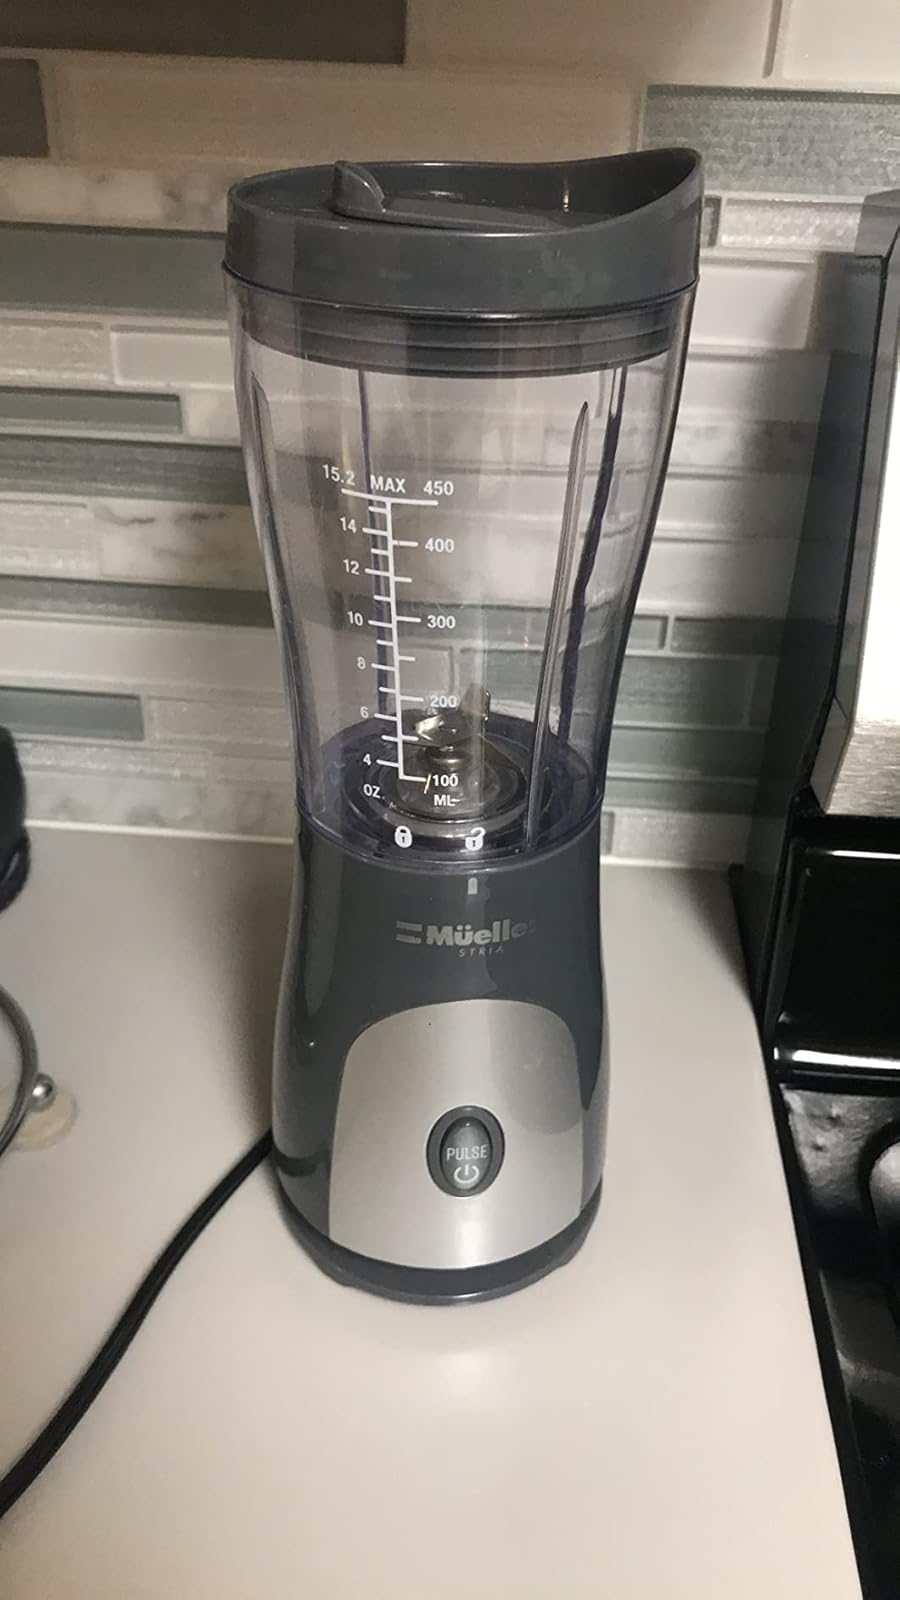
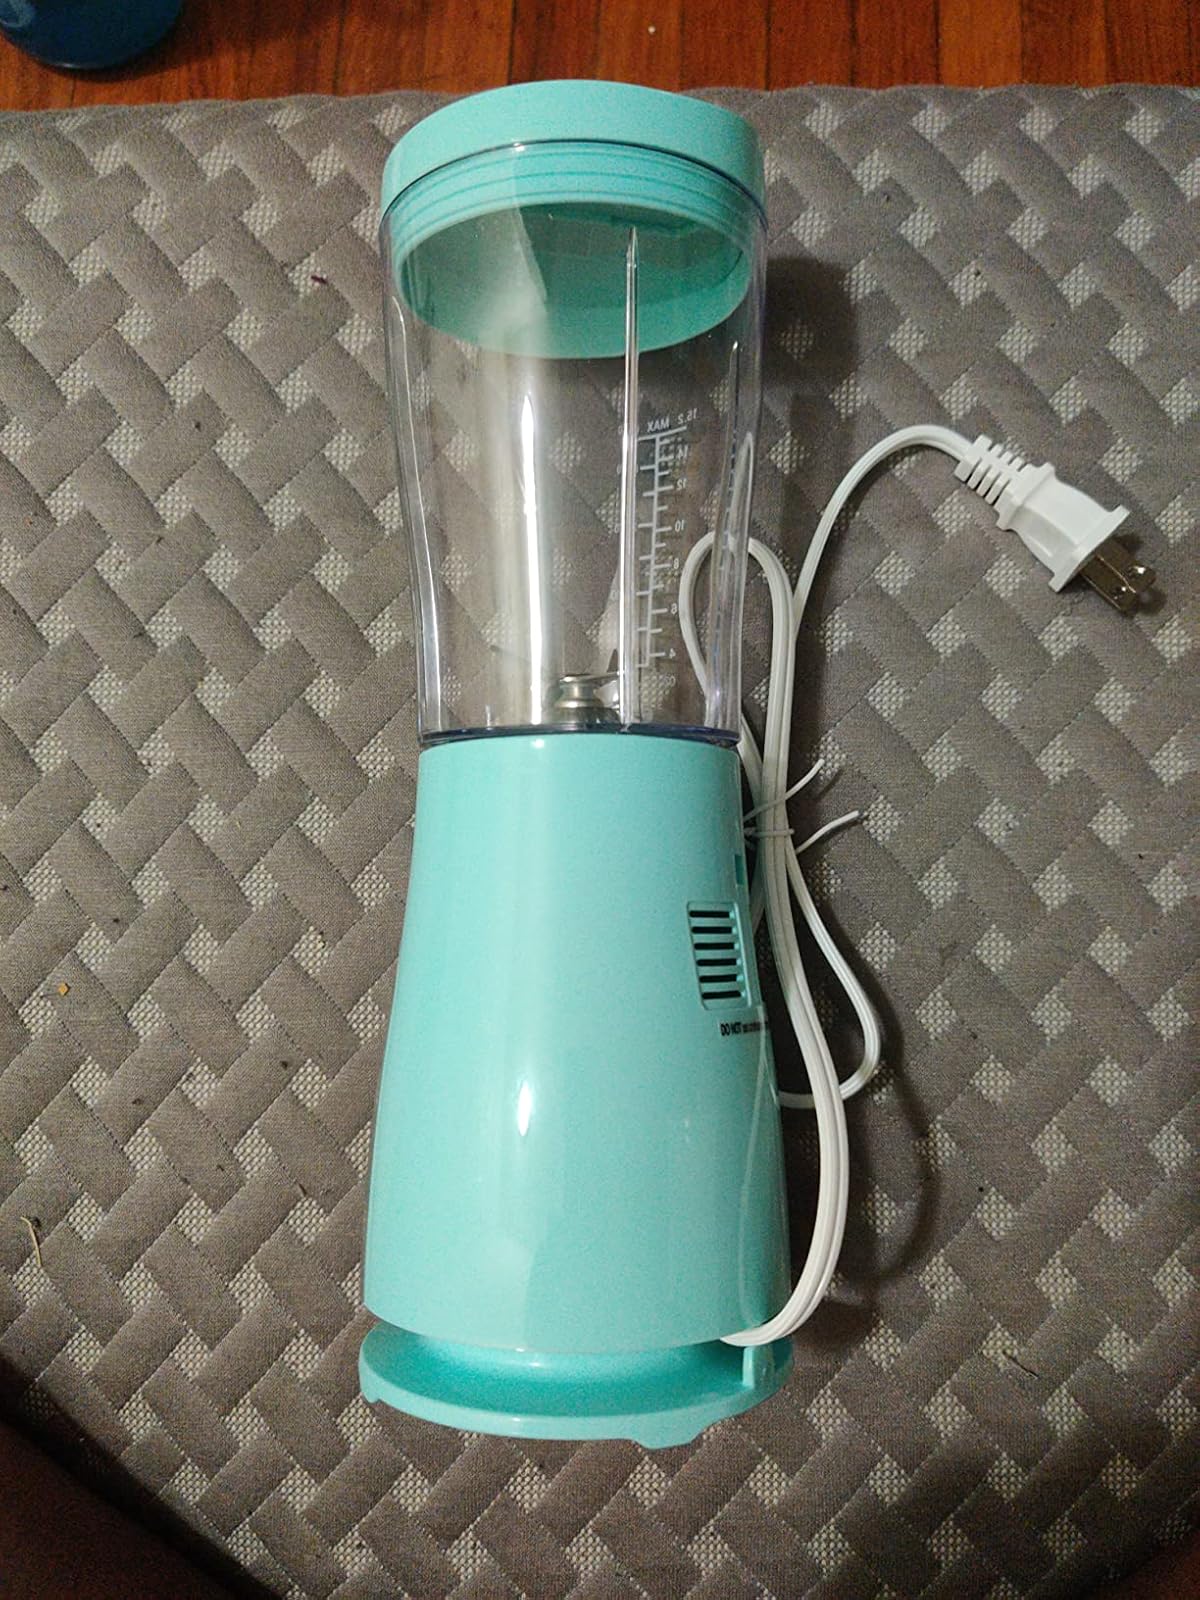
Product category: items_blender
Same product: no